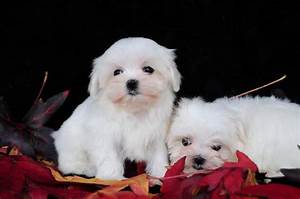
Label: cane